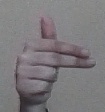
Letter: ghain